Ida Mary Barry Ryan

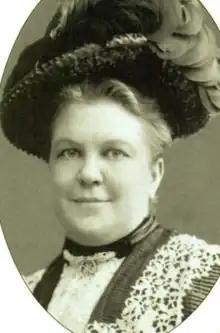

Ida Mary Barry Ryan (December 21, 1854 – October 17, 1917) was an American philanthropist. She was active in building, endowing, and assisting over 100 churches, chapels, hospitals, and various charities, to which she gave more than .